Robert Snodgrass

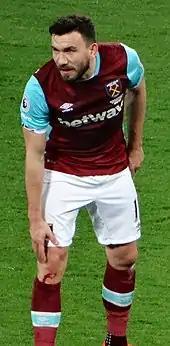
Snodgrass playing for West Ham United in 2017

On 27 January 2017, Snodgrass joined West Ham United on a three-and-a-half-year deal for a fee of £10.2 million. He made his West Ham debut on 1 February 2017, coming on as a 64th-minute substitute for Pedro Obiang, in West Ham's 0–4 home defeat by Manchester City. His first start for the club came away at Saint Mary's Stadium against Southampton, which West Ham won 1–3. In August 2017, having played 15 games for West Ham without scoring, Snodgrass was told that he was free to leave the club either permanently or on loan.